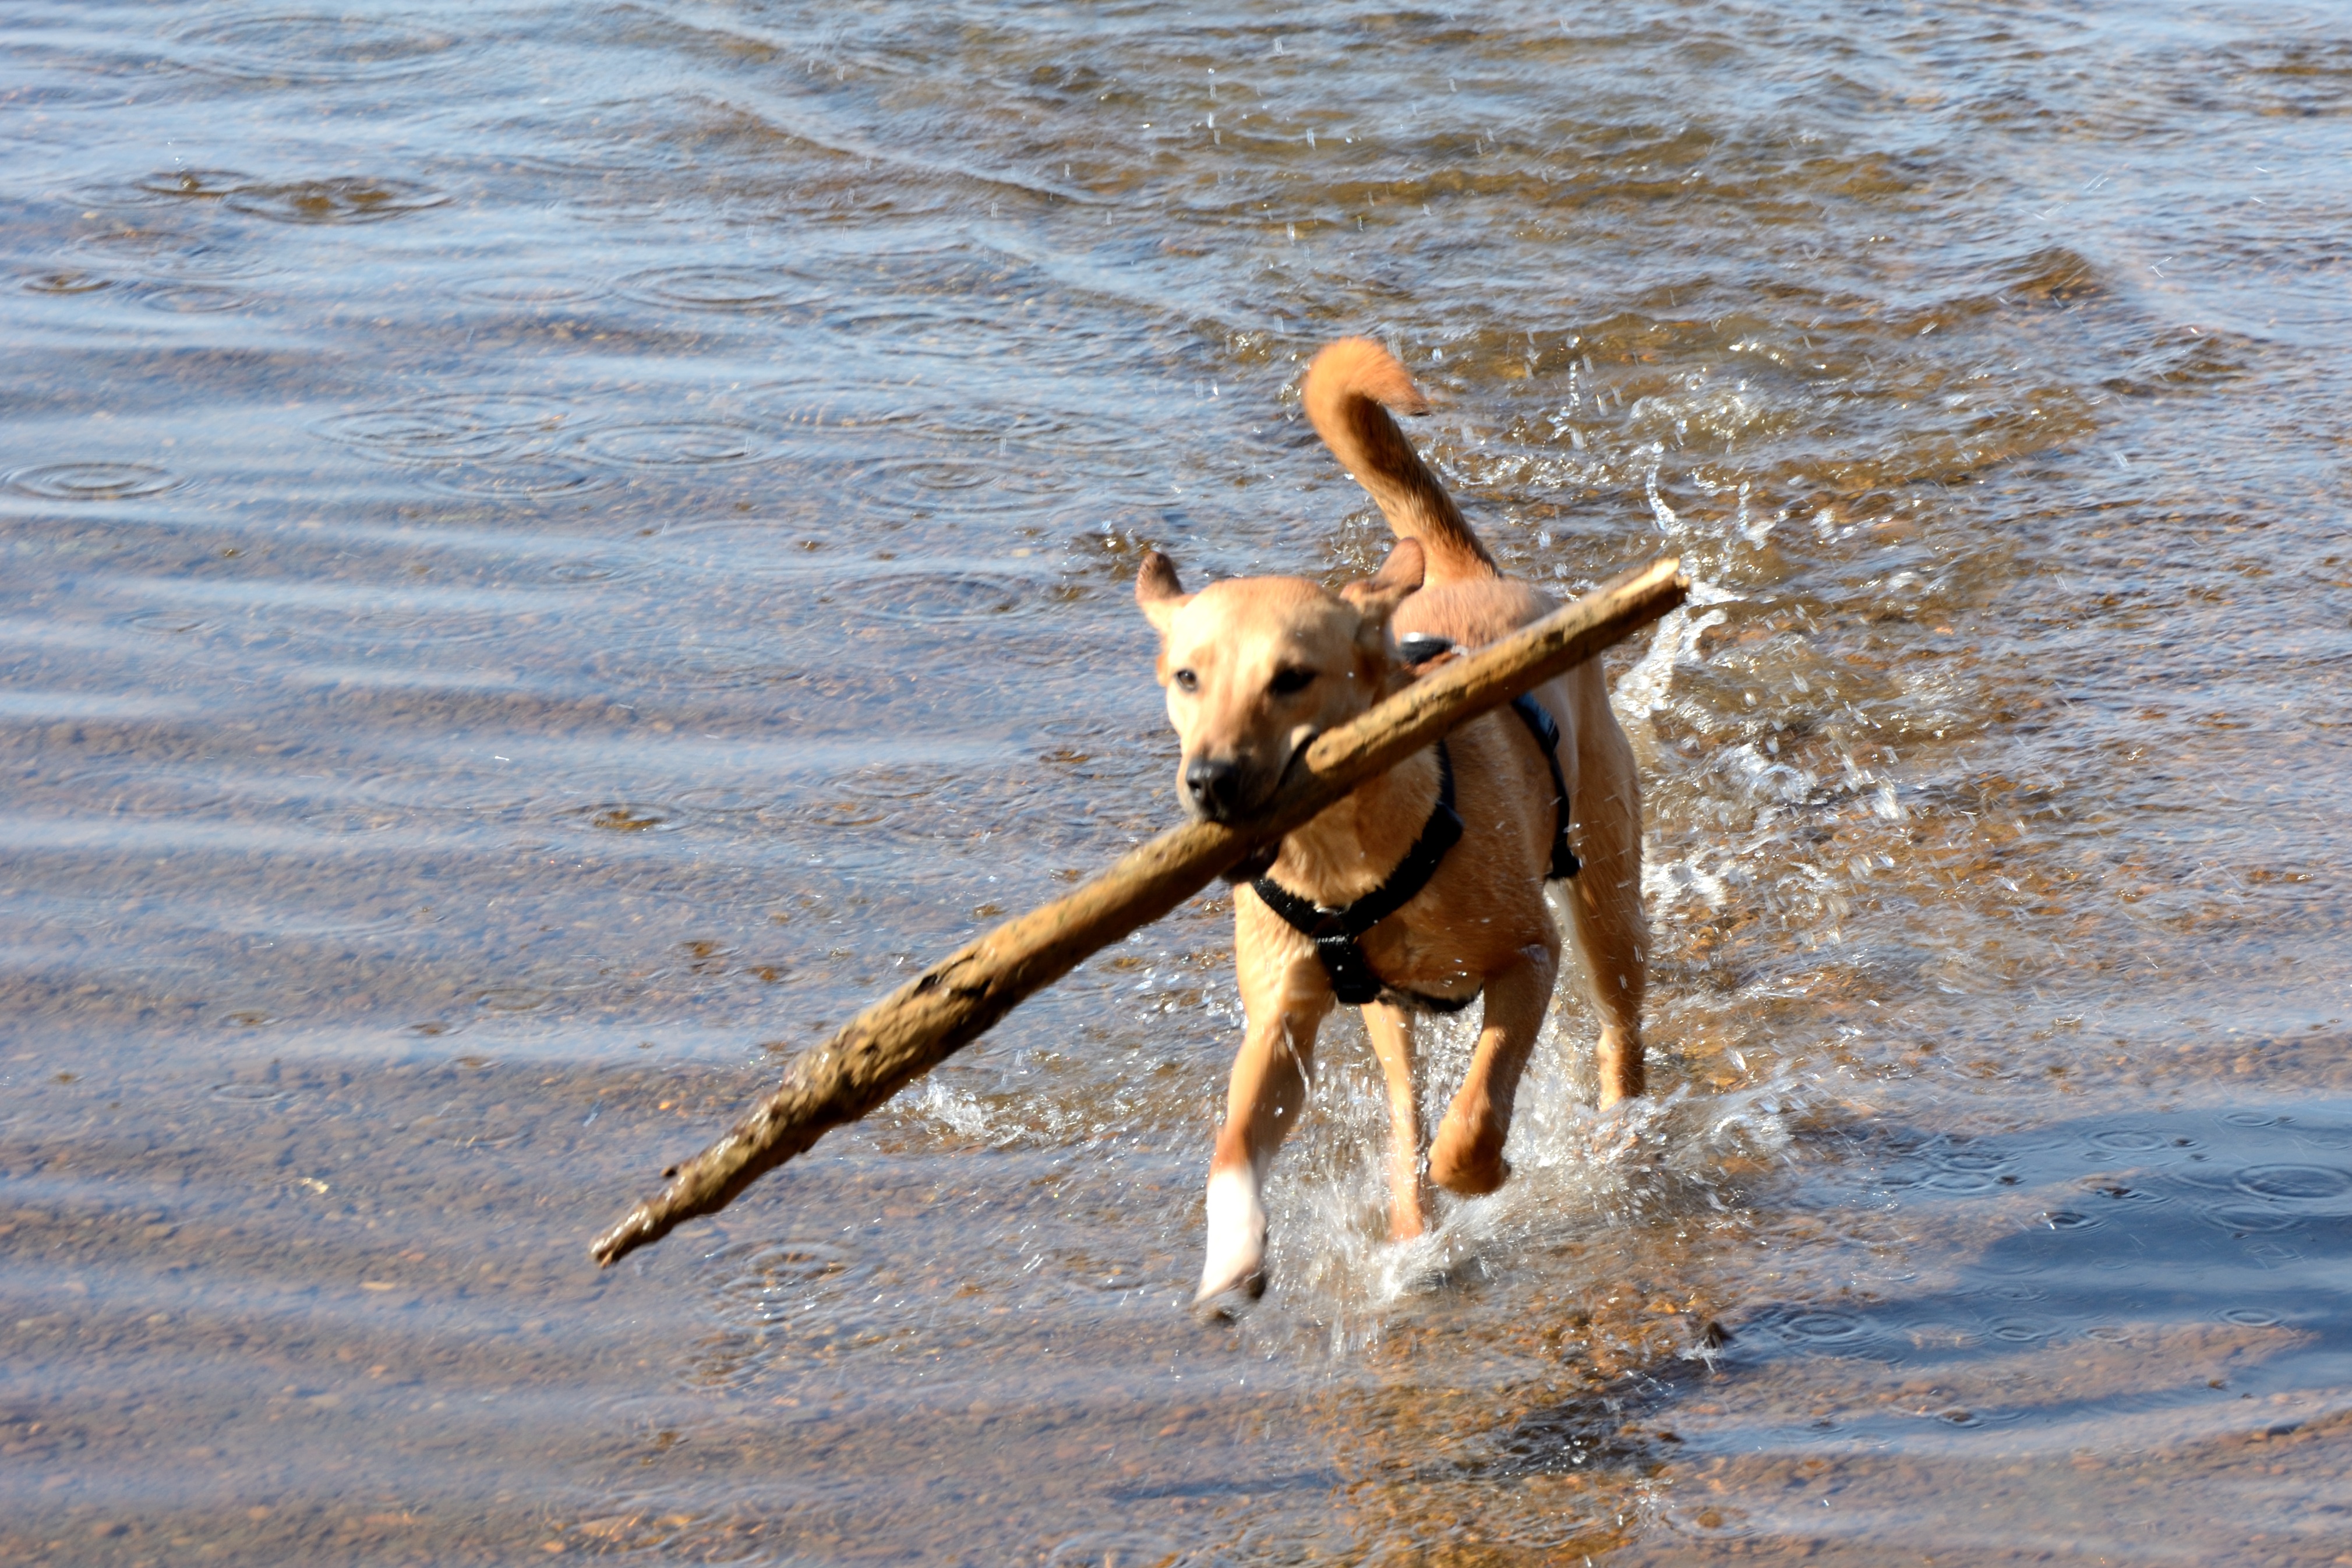
play, floor, dog, pet, brown, mammal, great, hybrid, vertebrate, young dog, quadruped, bring here, retrieve, dog like mammal